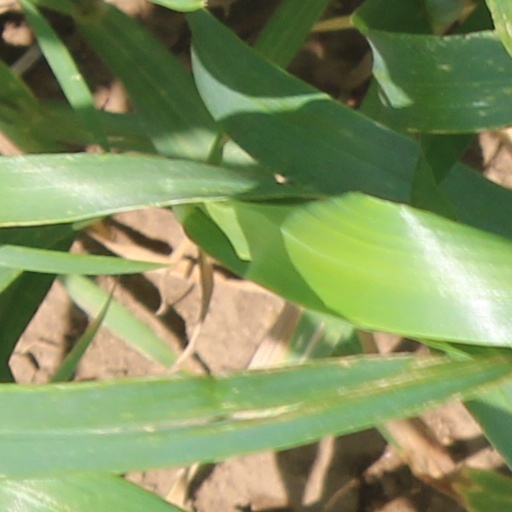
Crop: wheat